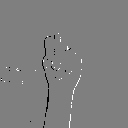
ASL letter: t